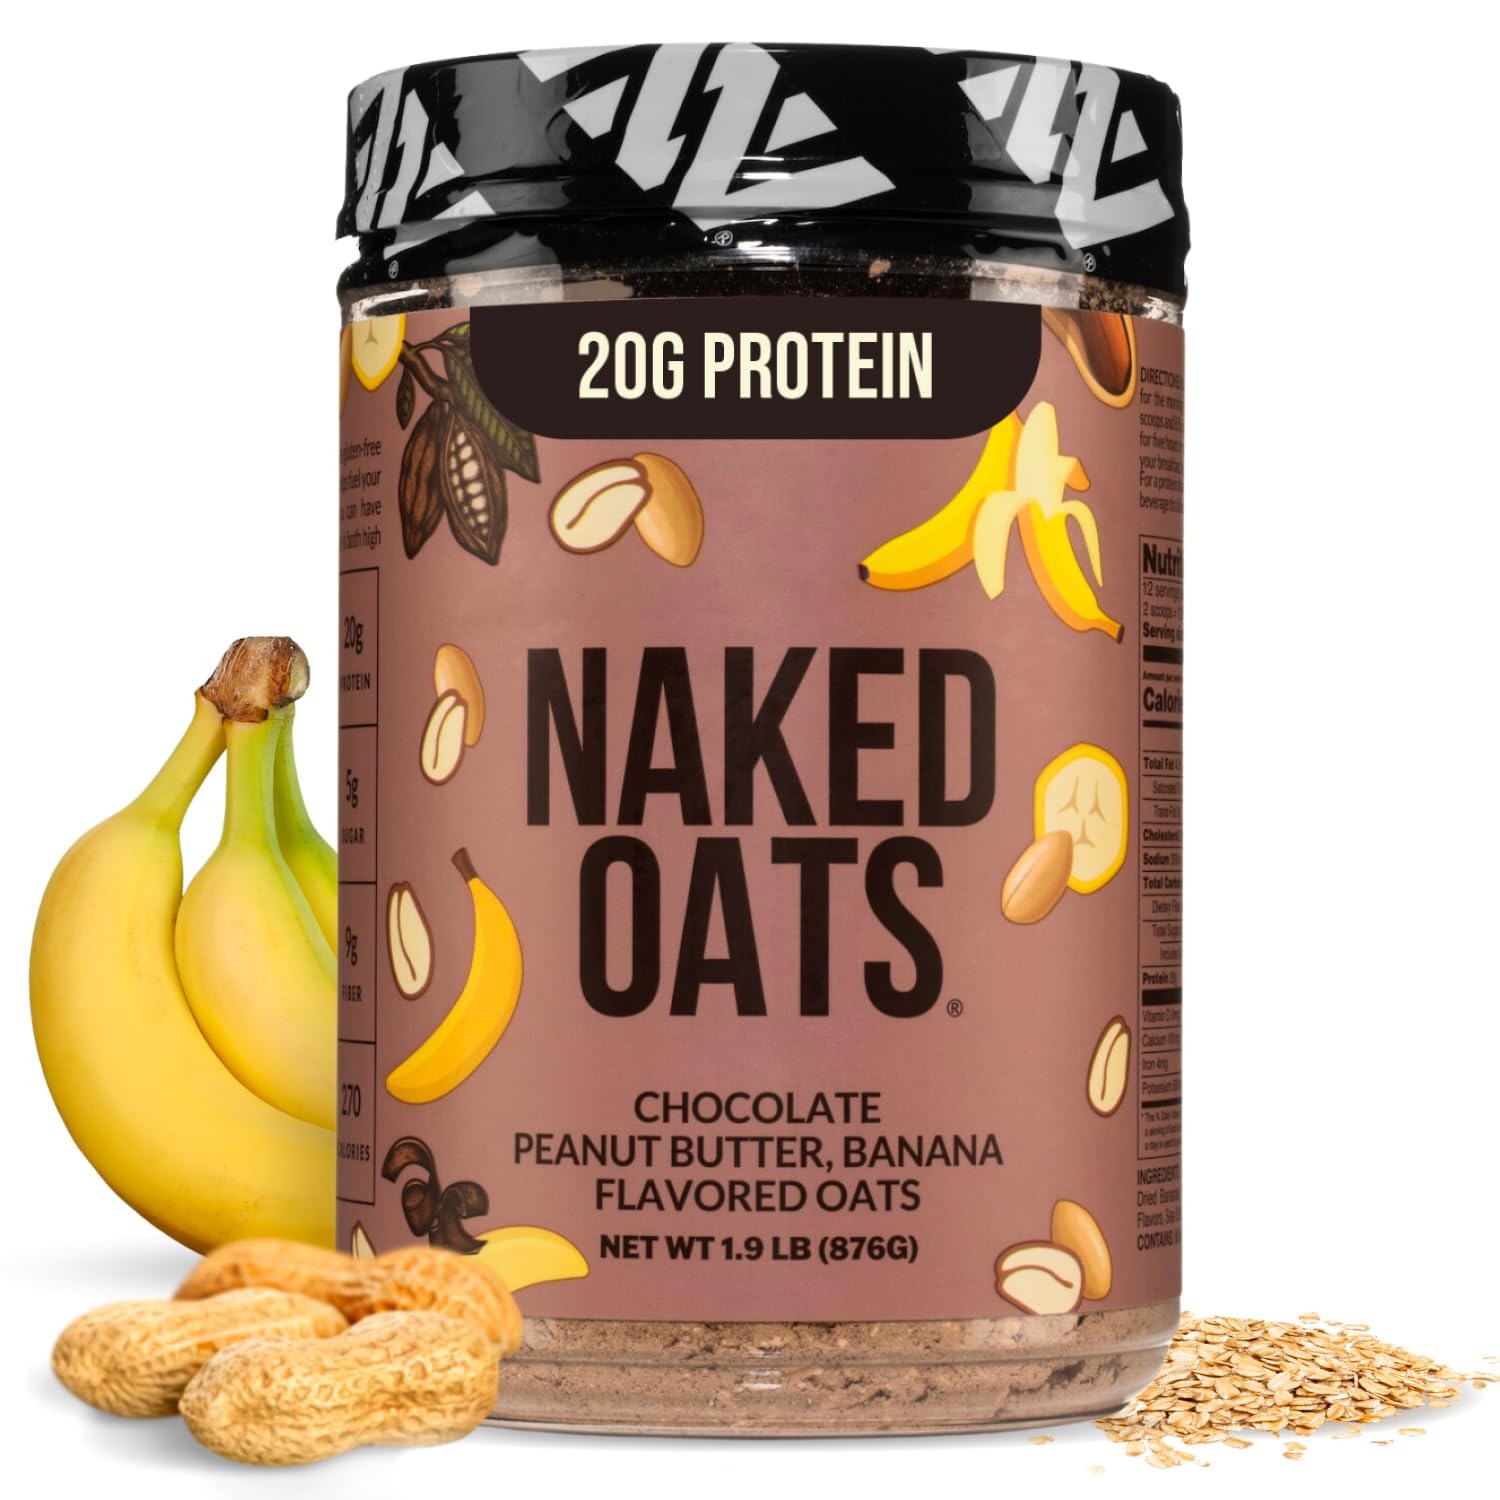
Item Name: Naked Oats - Chocolate PB Banana Overnight Oats, 20g Whey Protein, Gluten-Free Oatmeal Instant Breakfast or Shake, High Protein Oatmeal, High Fiber Breakfast Shake, Non GMO, No Soy - 12 Servings
Bullet Point 1: READY IN SECONDS: Chocolate PB Banana Naked Oats is a protein powder with gluten free oats that has a crave worthy smell and taste. Enjoy as a high-protein breakfast or add water to use as a high protein shake with rolled oats for complex carbs.
Bullet Point 2: FOR HIGH PERFORMERS: Each serving of our high protein oatmeal and protein mix provides 20 grams of premium whey protein and high fiber gluten free oats for optimal digestion and stable, sustained energy.
Bullet Point 3: DELICIOUS PREMIUM NUTRITION: Gluten-Free, GMO Free, Soy Free with no artificial sweeteners, flavors, or colors. Chocolate Peanut Butter Oats with real bananas has never been so healthy.
Bullet Point 4: HIGH PROTEIN OATS, HIGH FIBER: Our gluten free oatmeal protein has 20g of whey protein and 9g of fiber. Our overnight oats benefits your digestion, workout recovery and body composition goals.
Bullet Point 5: THE NAKED DIFFERENCE: Premium ingredients you can understand and pronounce: Gluten Free Rolled Oats, Whey Protein, Freeze Dried Bananas, Peanut Flour, Alkalized Cocoa, Organic Chia Protein, Natural Flavors, Sea Salt and Fermented Cane Sugar. Nothing Artificial.
Product Description: Indulge in the irresistible taste and nourishing goodness of Chocolate PB Banana Naked Oats! Our quick and delicious high-protein breakfast or shake mix is made with premium whey protein powder and organic rolled oats, ensuring a wholesome and satisfying meal every time. Each serving provides a generous 20g of whey protein and 9g of fiber from organic oats and oat fiber, promoting optimal digestion, workout recovery, and stable, sustained energy throughout the day. Gluten-Free, GMO-Free, and Soy-Free, our oats are made with only the finest ingredients, including real bananas, peanut flour, and alkalized cocoa, ensuring a guilt-free indulgence every time. Choose from a variety of mouthwatering flavors, including whey protein powder chocolate and banana oatmeal, to satisfy your cravings and elevate your breakfast routine. Loved by customers for its delicious taste, creamy texture, and nutritional benefits, Chocolate PB Banana Naked Oats are sure to become your new favorite go-to breakfast option.
Value: 30.4
Unit: Ounce

Price: 39.99